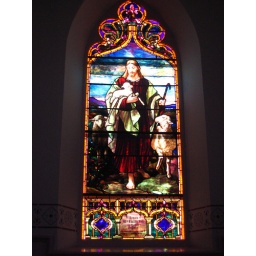
Stained glass window in First Presbyterian Church, North East, PA